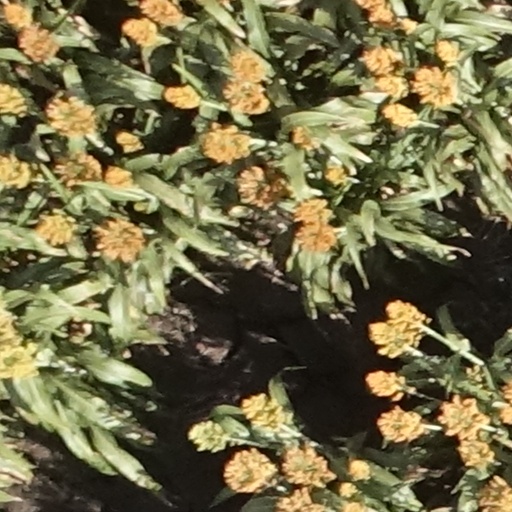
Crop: sorghum